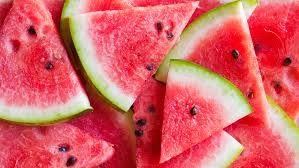
Label: Watermelon